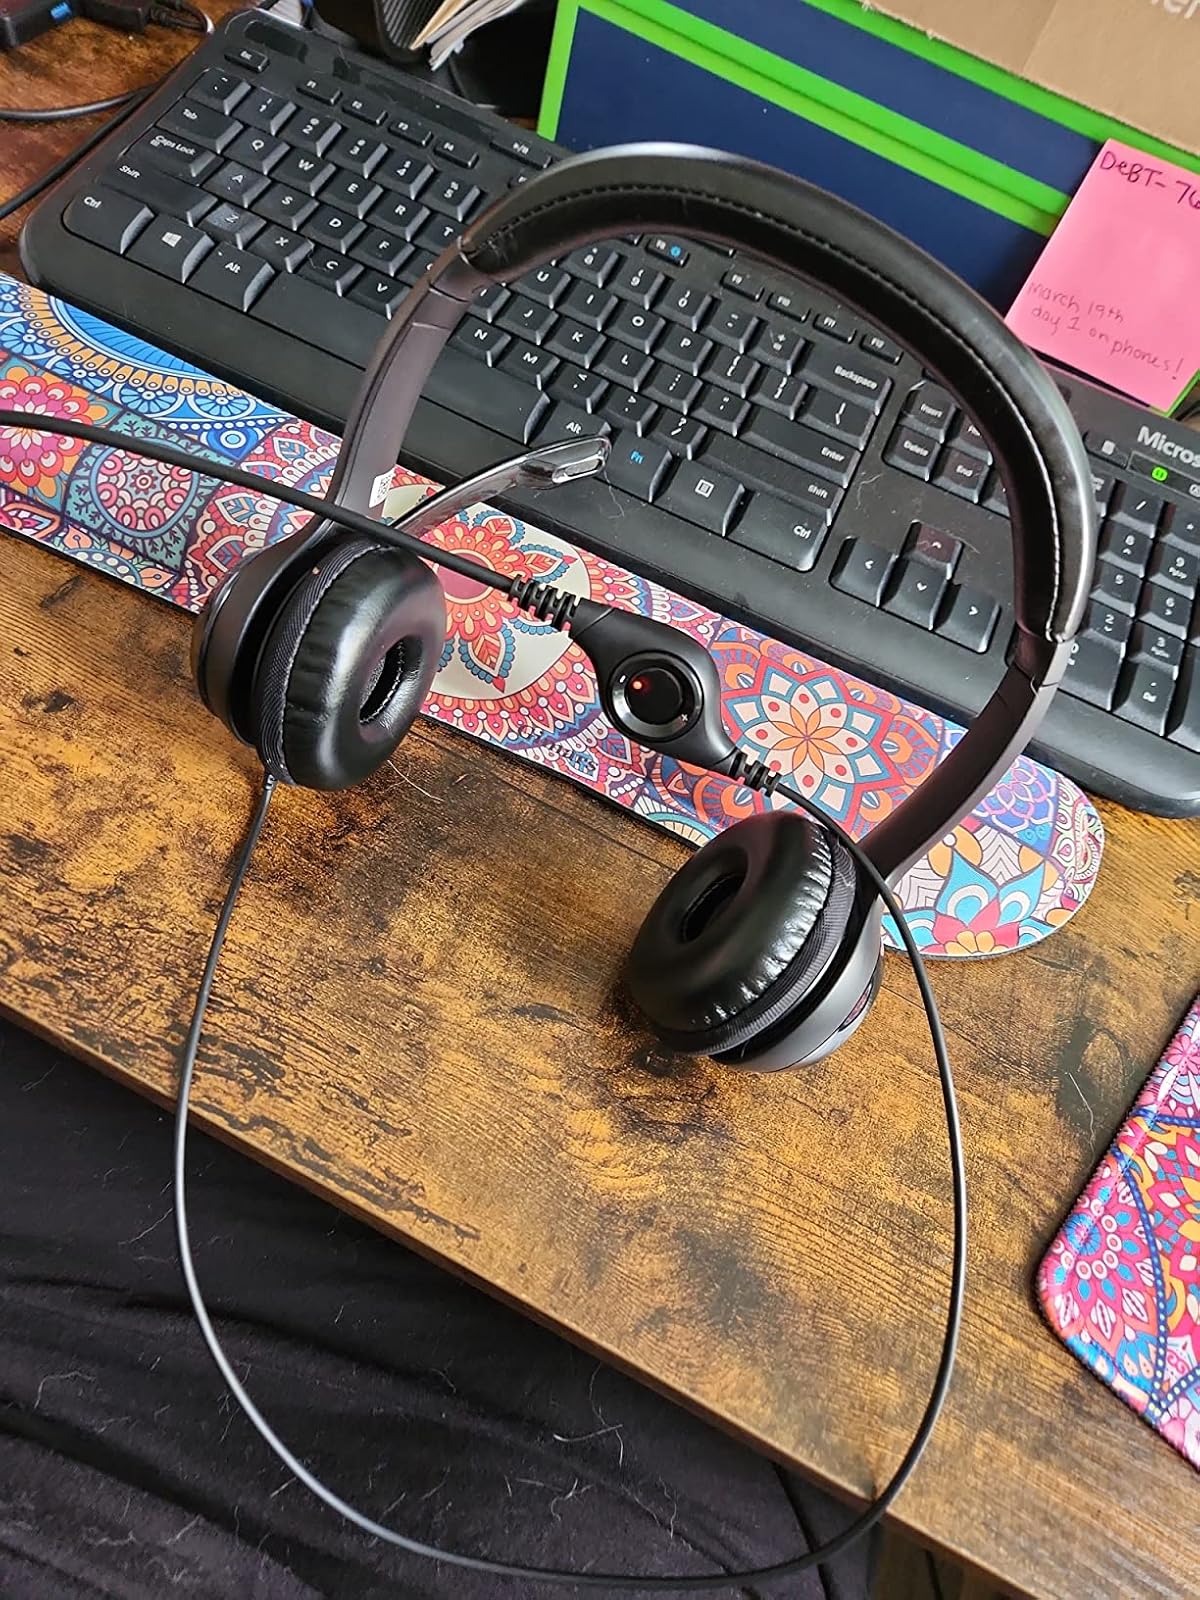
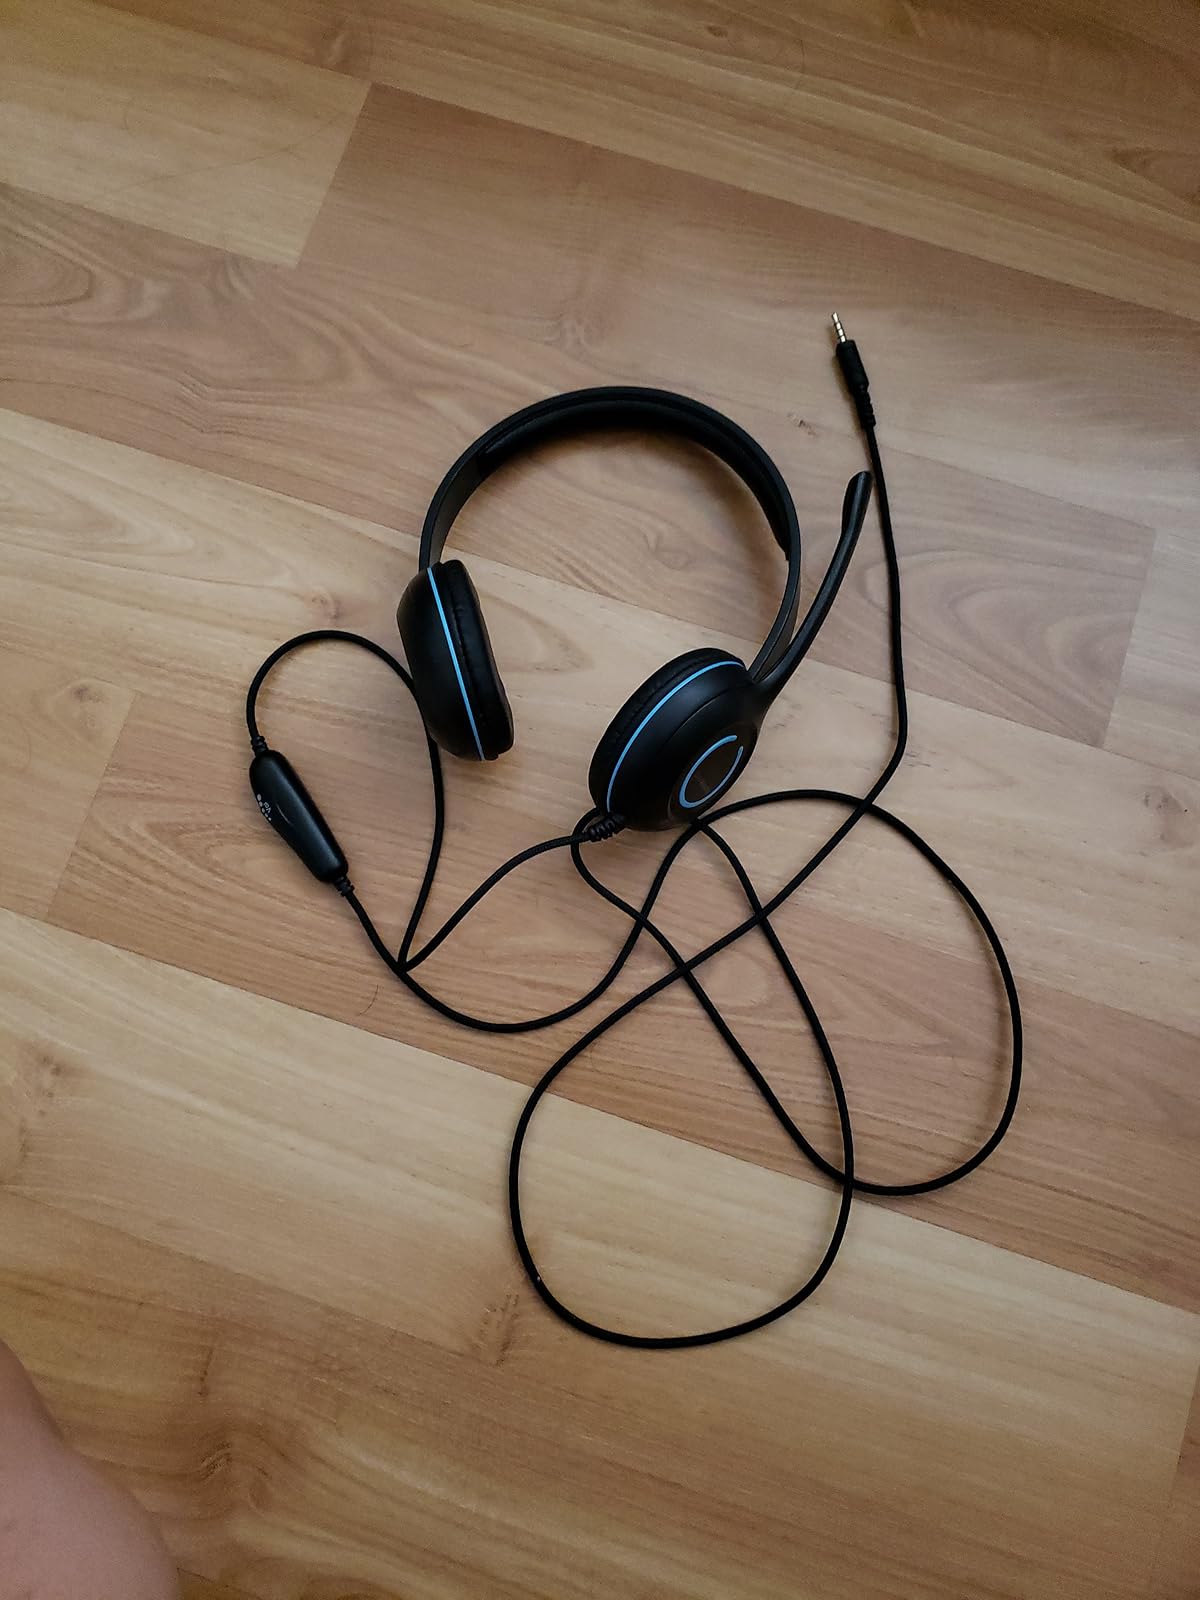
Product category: headphones
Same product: no